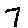
Label: 7